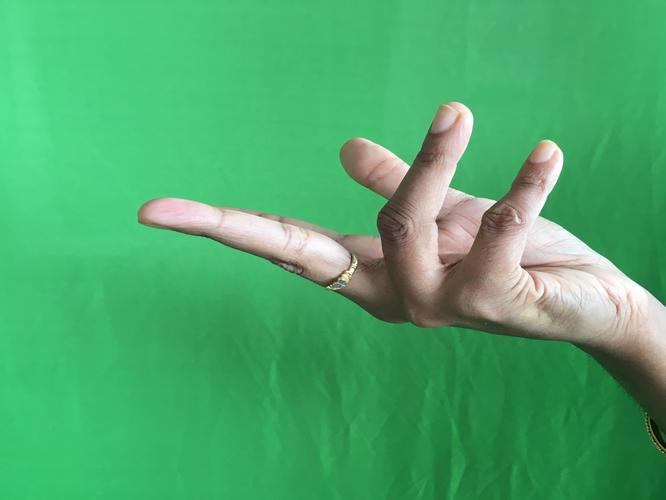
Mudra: Alapadmam
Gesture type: single_hand